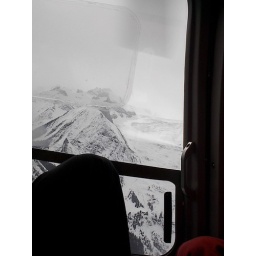
Nothing like flying through the mountains in a helicopter